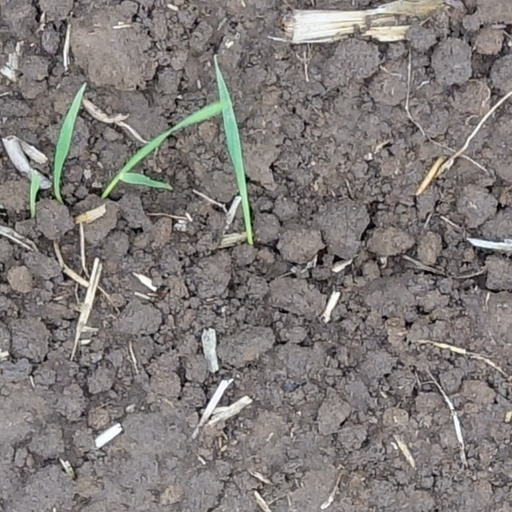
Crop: wheat